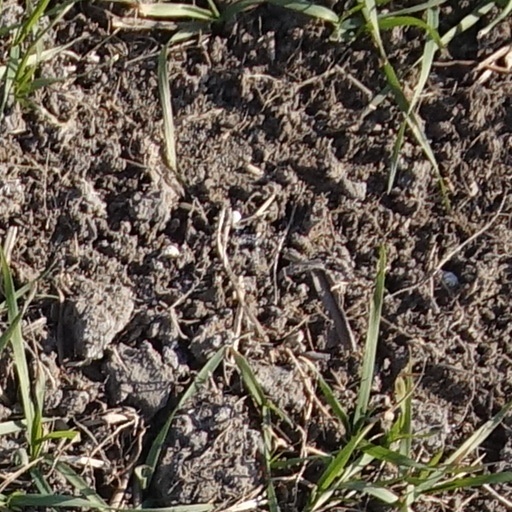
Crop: wheat